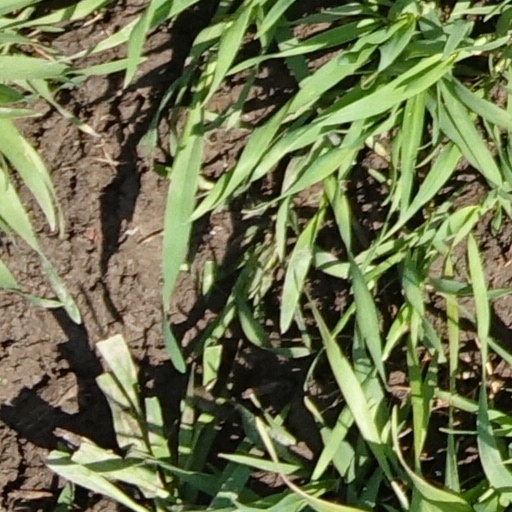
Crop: wheat